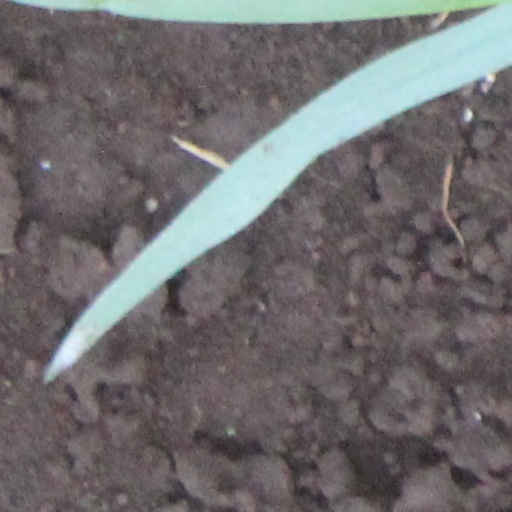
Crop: wheat